Andrea da Bologna

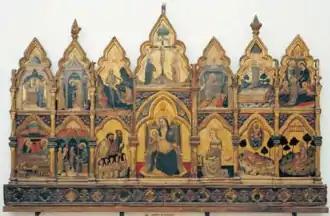
Virgin and Child with saints, Fermo

Andrea da Bologna was a follower of Vitale. A painting by him, representing 'The Virgin and Child,' signed De Bononia natus, Andreas fatus a.d. MCCCLXXII, is in the church Del Sacramento at Pansola, near Macerata. Another example of this painter is in a convent at Fermo, but Bologna does not possess any work by him.